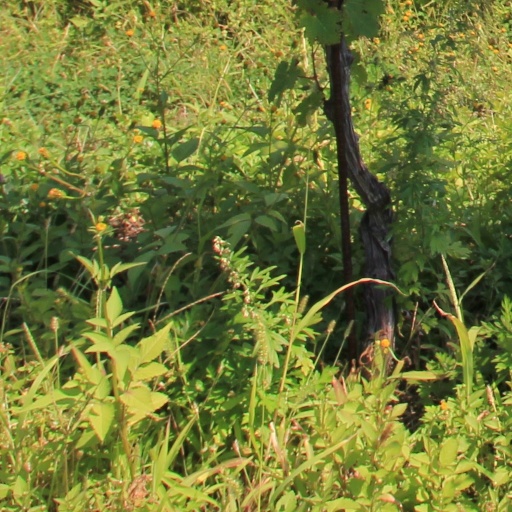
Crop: grape